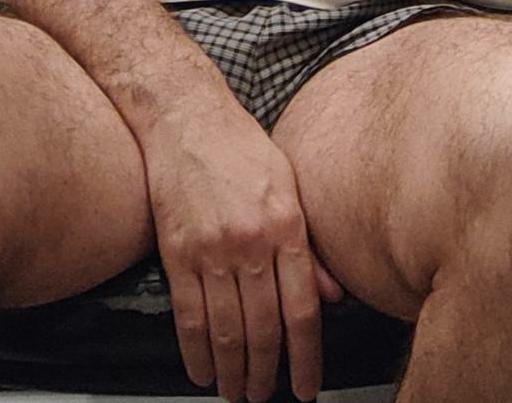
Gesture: no_gesture